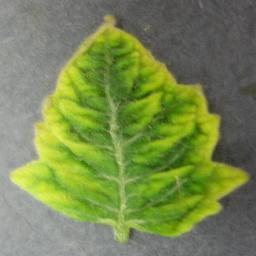
Label: Tomato___Tomato_Yellow_Leaf_Curl_Virus